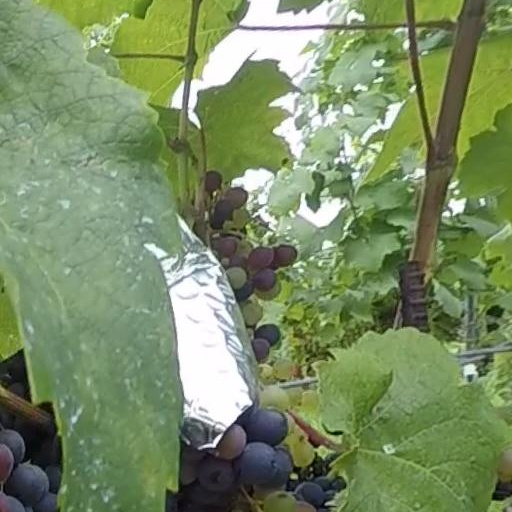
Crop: grape